Juan Barcia Caballero

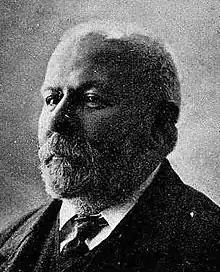
Juan Barcia Caballero

Juan Barcia Caballero (1852–1926) was a Spanish physician and writer. He wrote in Galician and Spanish.